Killing of Fernando Rios

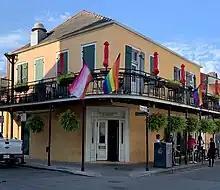
The Cafe Lafitte in Exile "(pictured 2022)" is a gay bar in the French Quarter of New Orleans.

In September 1958, a group of Mexican doctors and their wives were on a tour of the city that was being led by Fernando Rios, a 26-year-old tour guide from Mexico City who worked for Geneva Travel Service. The group, including Rios, was staying at the Roosevelt Hotel. On the night of Saturday, September 27, after a day of showing the visitors around the city, Rios, a gay man, went to the French Quarter to enjoy the nightlife at the Cafe Lafitte in Exile, a gay bar on Bourbon Street. Rios was dressed in formal wear, including a dress shirt, necktie, and suit with faux-gold cufflinks, and he was carrying in his pockets his wallet, rosary, hotel key, and a note containing the name and address of a contact he had in Memphis, Tennessee. Rios had no friends or family members in New Orleans and he went to the bar alone.